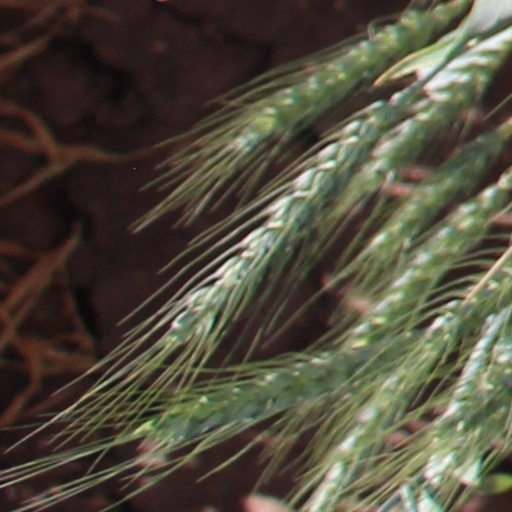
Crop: wheat